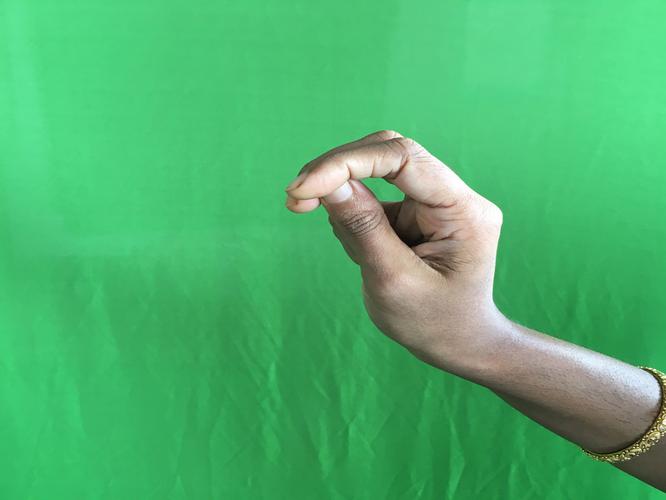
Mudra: Katakamukha_2
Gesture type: single_hand